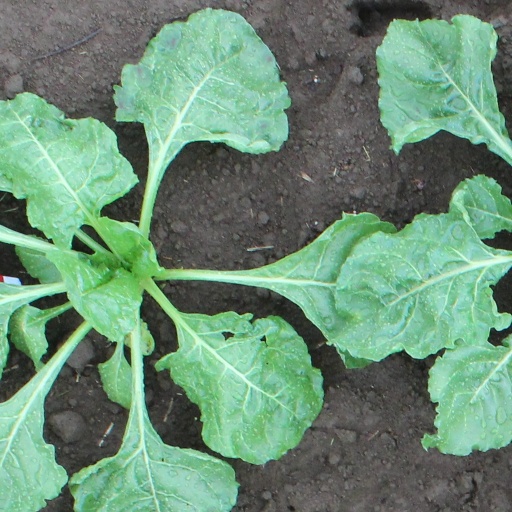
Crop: sugar beet